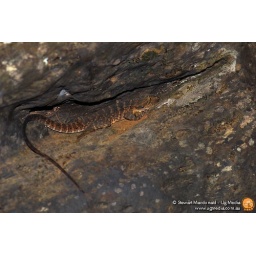
Eastern water dragon (Physignathus lesueurii lesueurii) trying to get some sleep in a rock crevice.